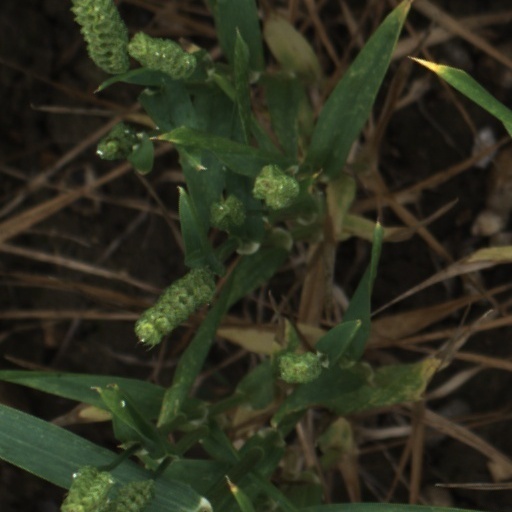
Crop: wheat